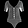
Label: T - shirt / top